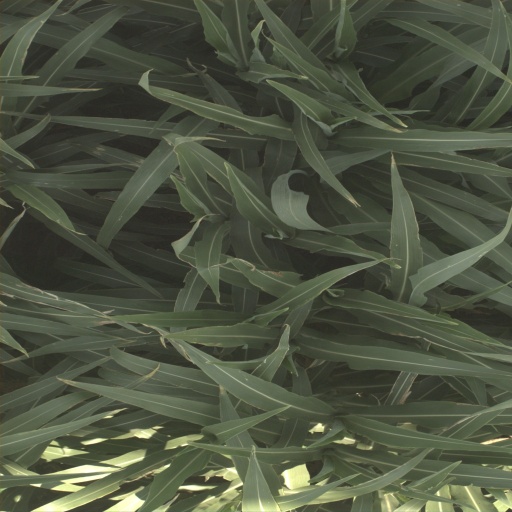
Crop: sorghum